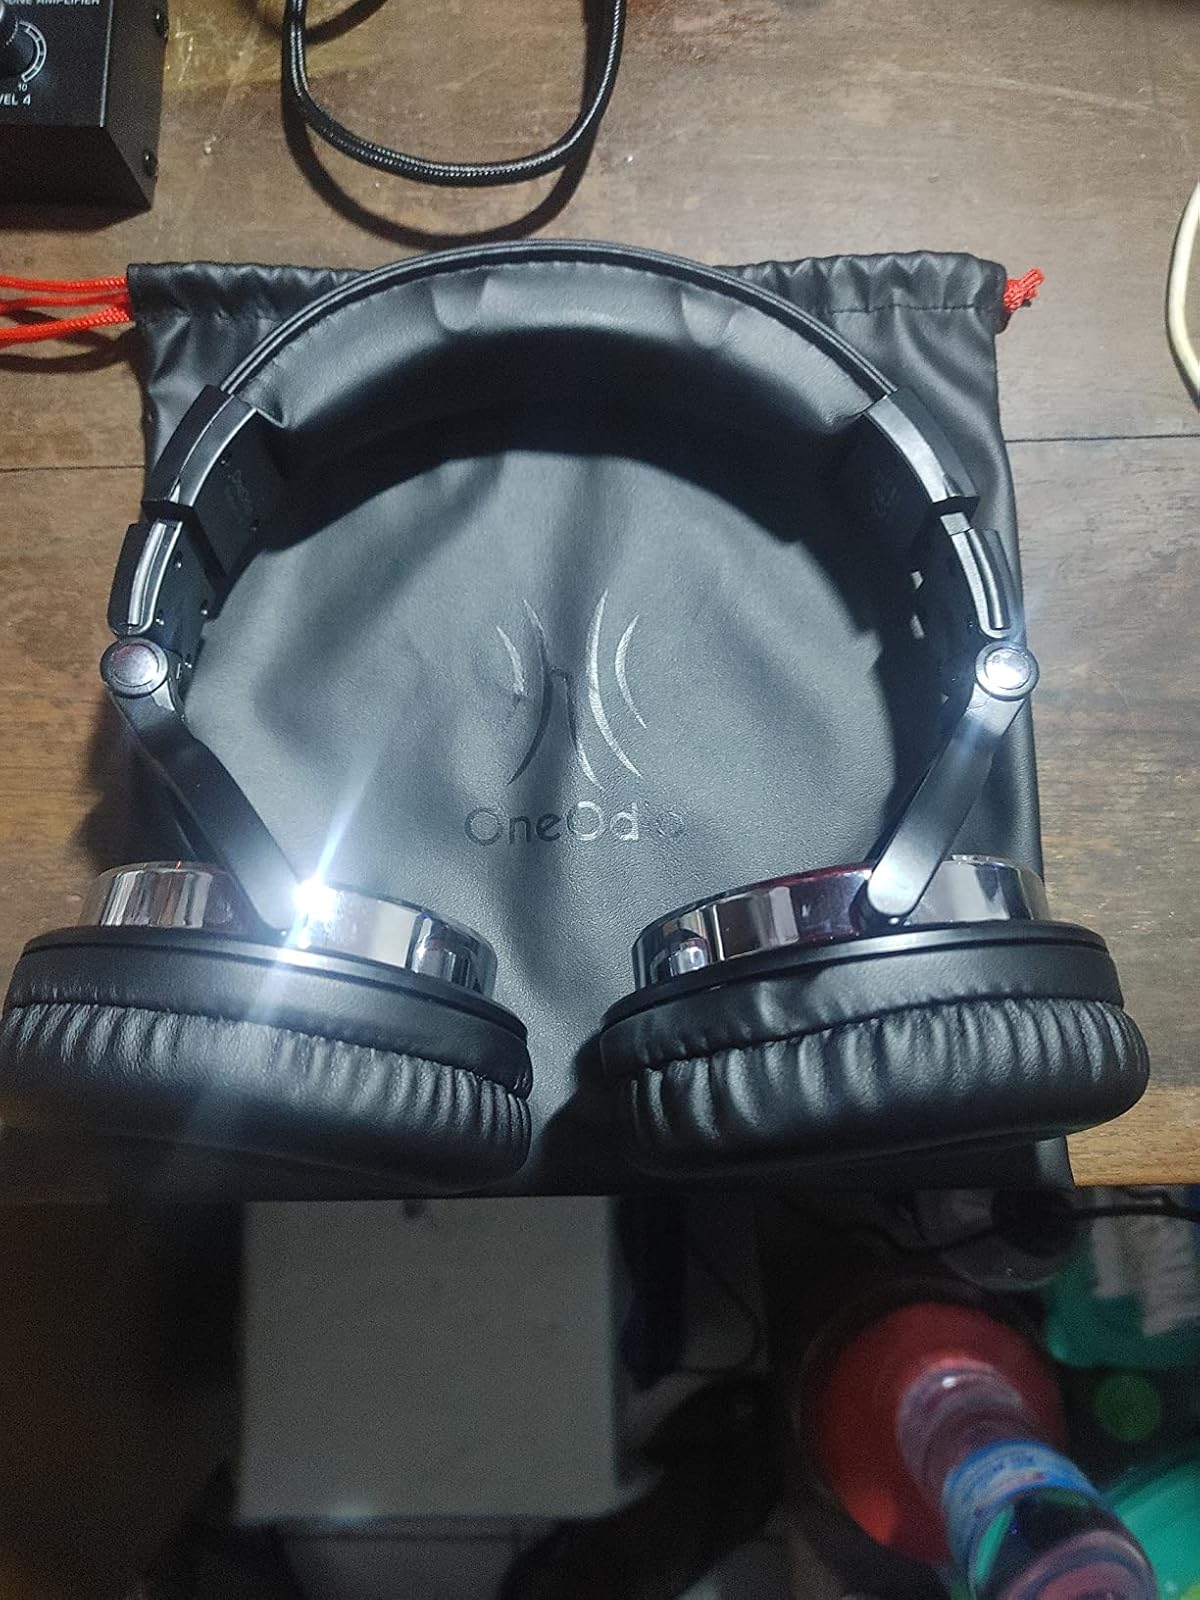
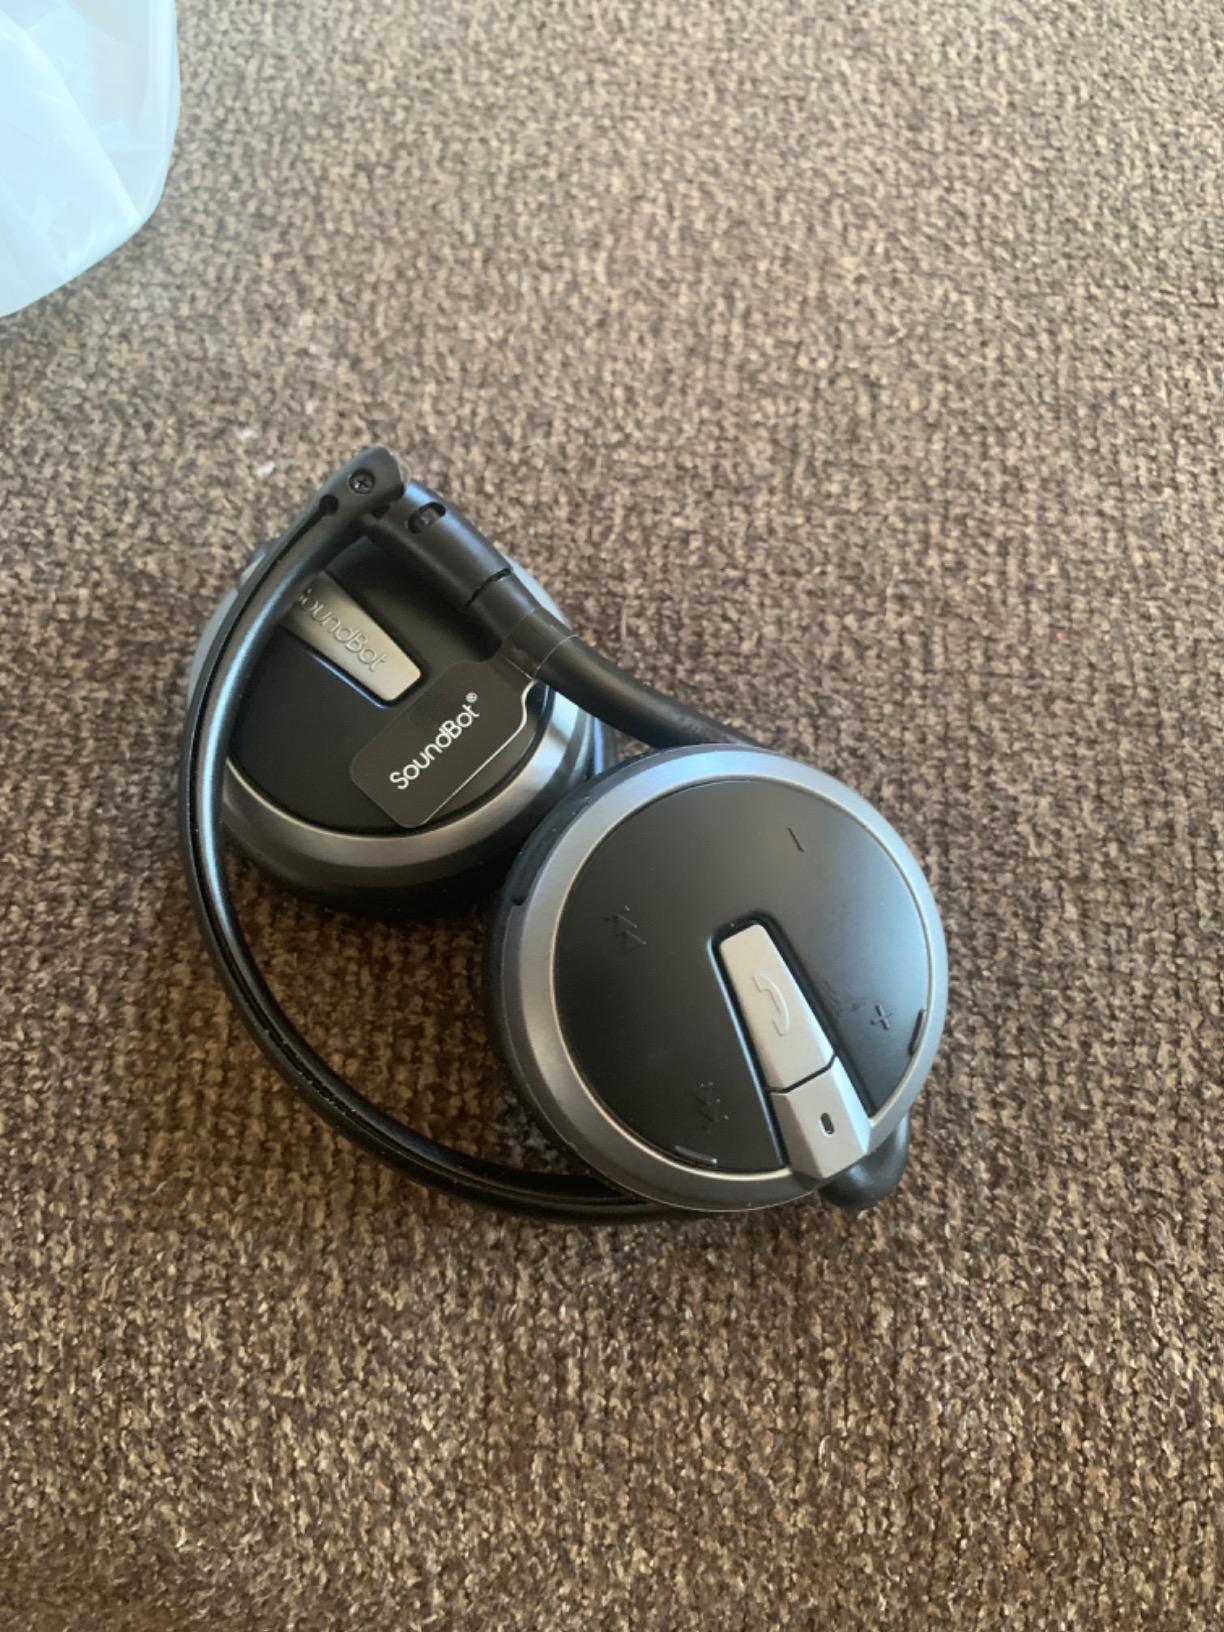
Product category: headphones
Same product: no